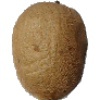
Label: Kiwi 1